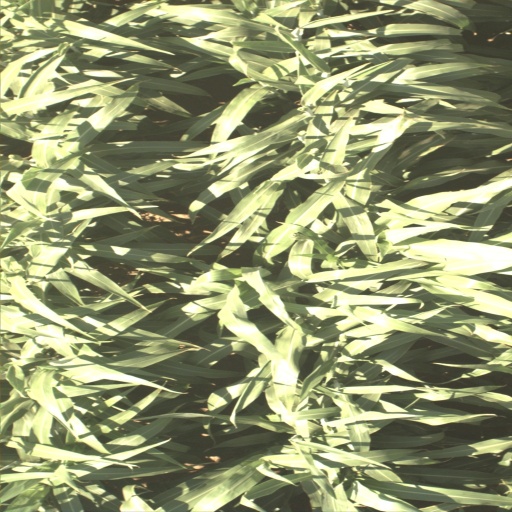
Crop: sorghum